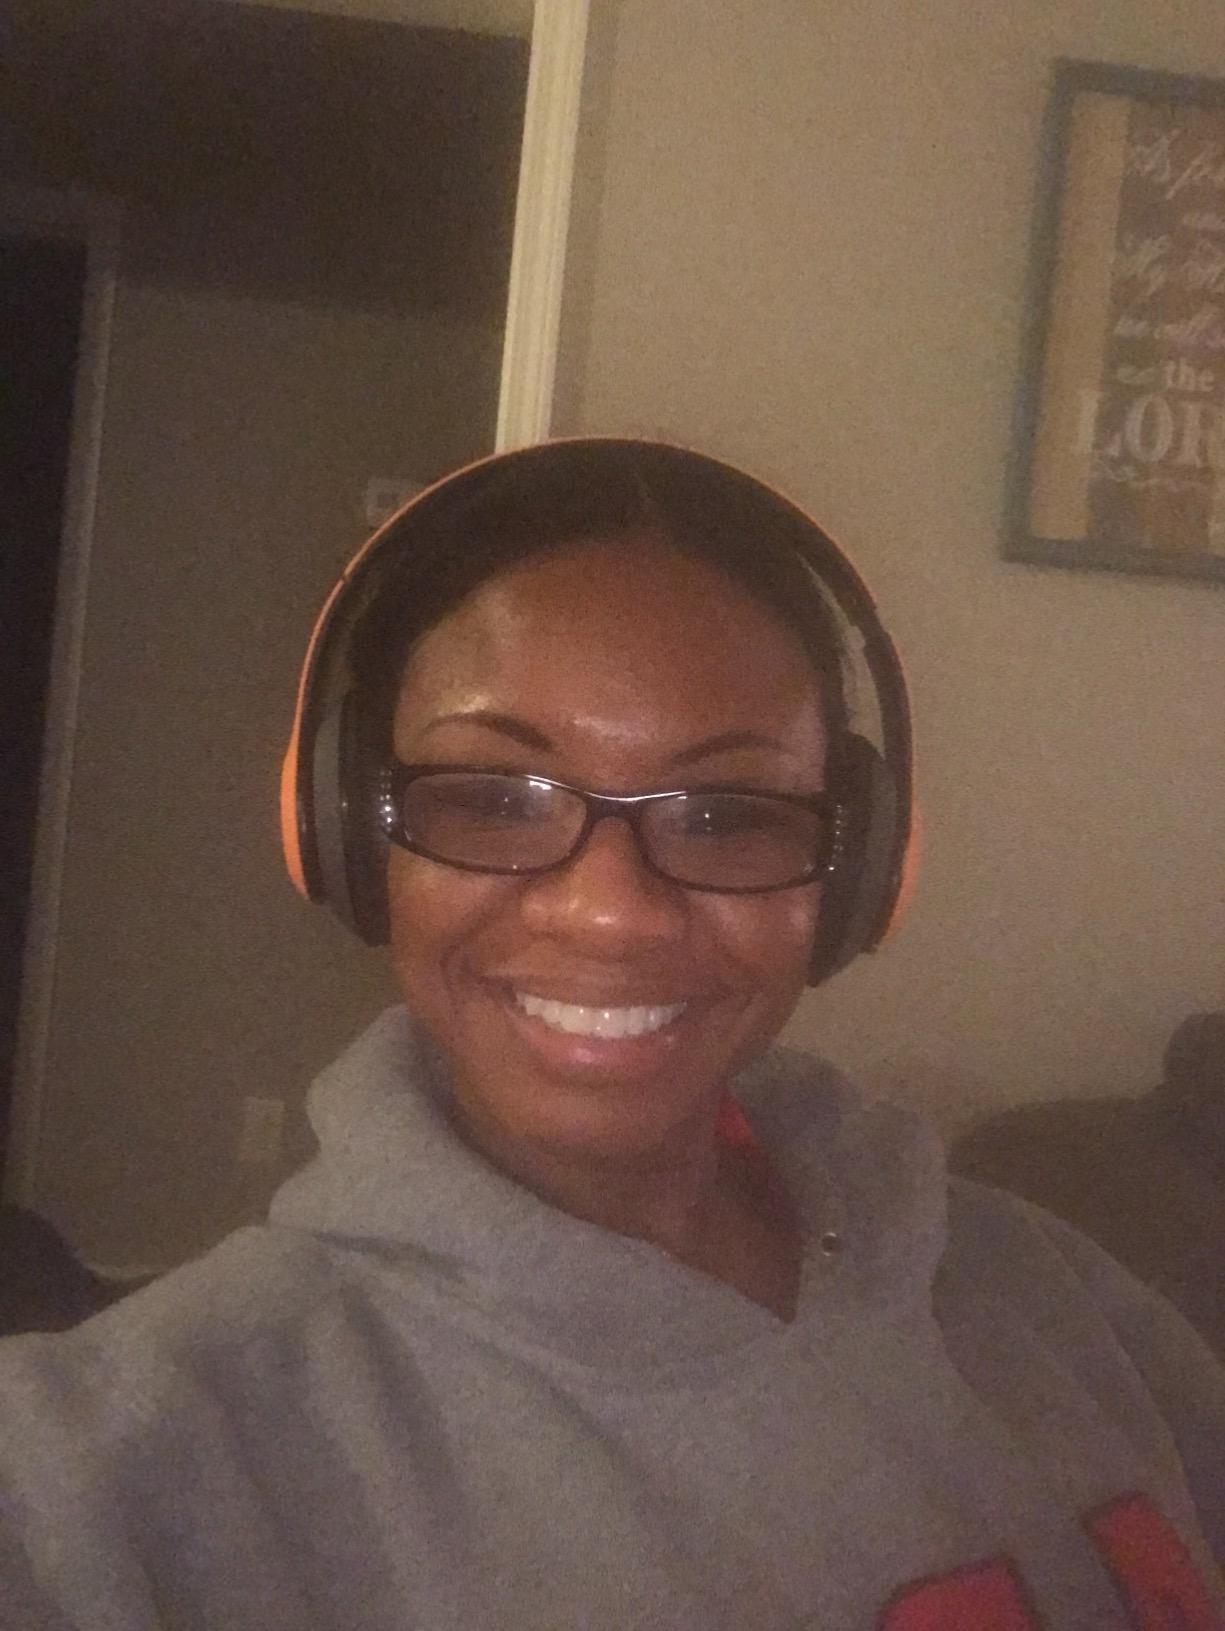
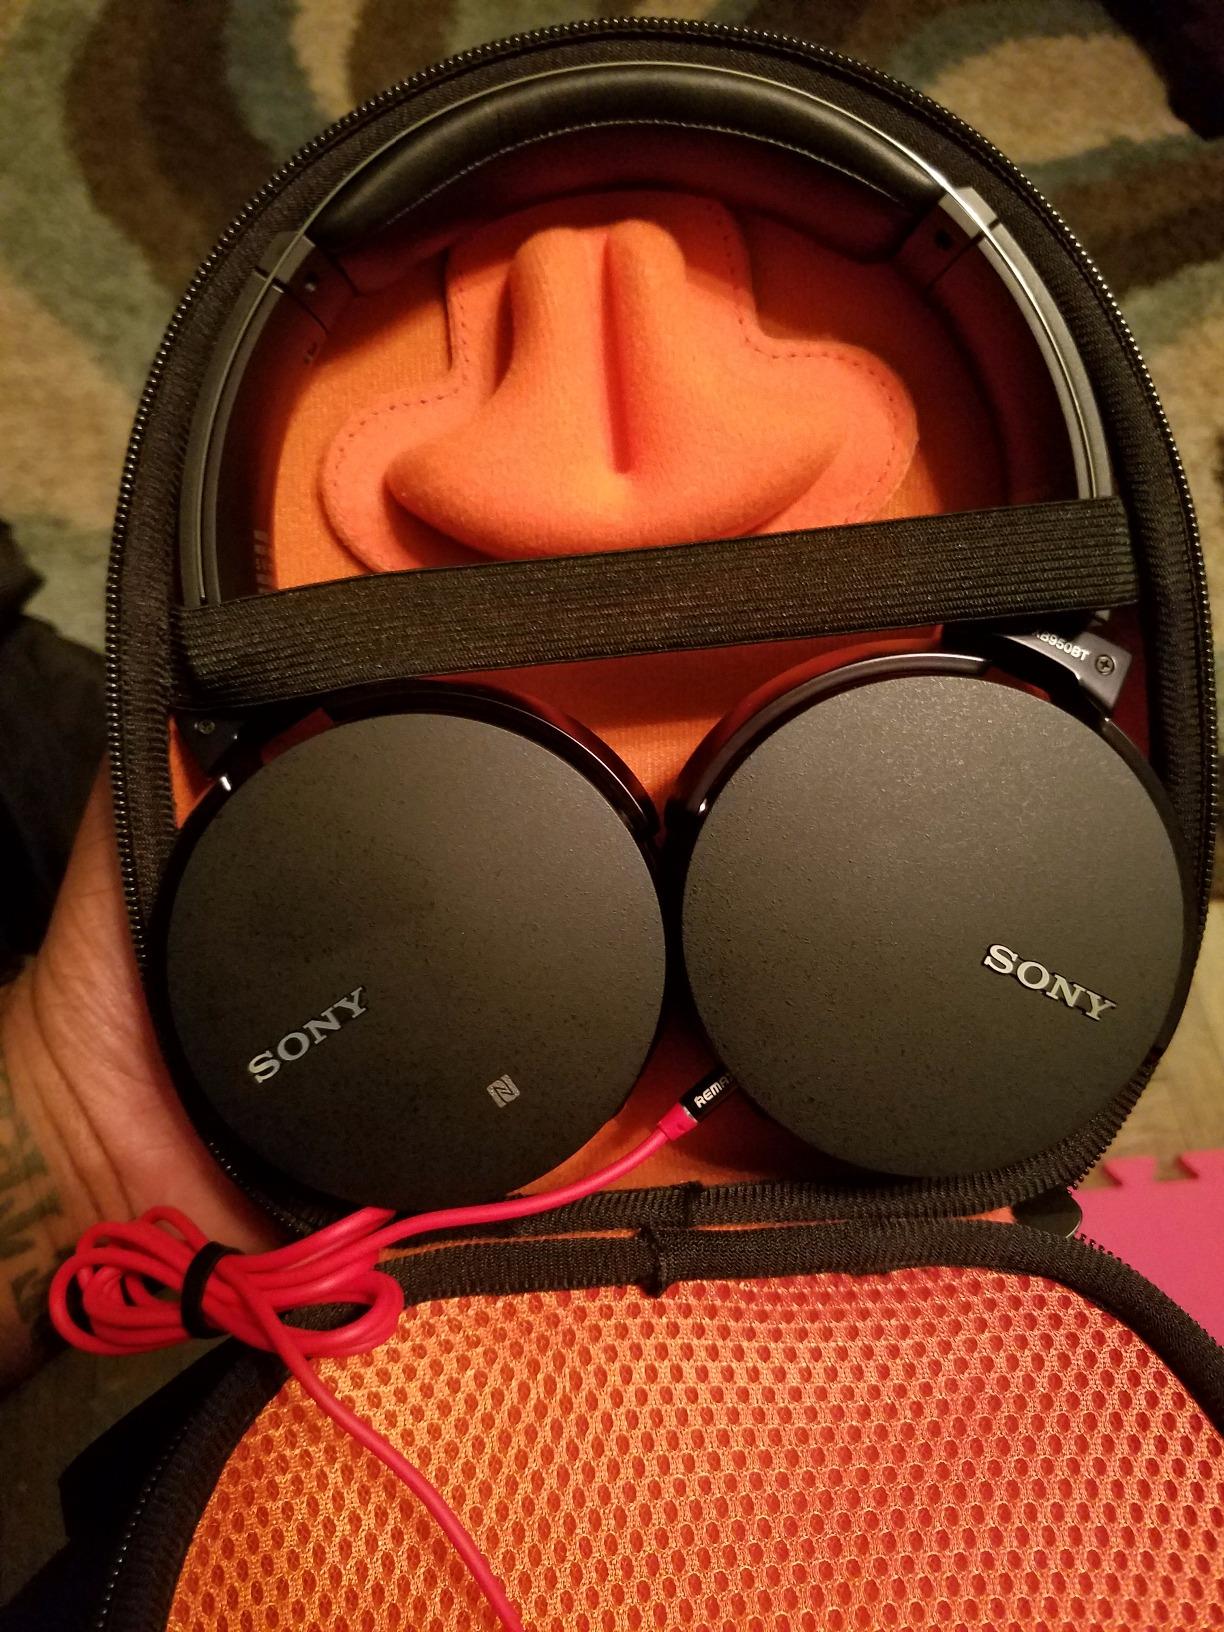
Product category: headphones
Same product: no